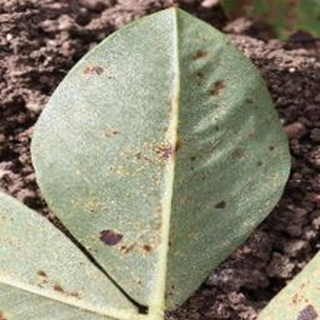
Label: groundnut_rust